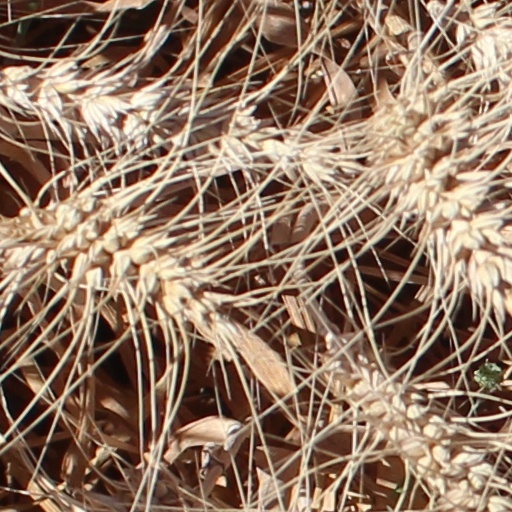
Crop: wheat